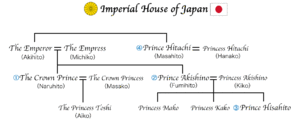
Akihito af Japan / Personlige interesser / Iktyologi
Akihito familietræ over efterkommere
Kejser Akihito af Japan regerede som den 125. kejser af Japan, fra 7. januar 1989 til sin abdikation den 30. april 2019. Han overlod tronen til sin ældste søn, kronprinsen Naruhito. Akihitos virke som kejser var ifølge landets forfatning af konstitutionel karakter, og han var den første af Japans kejsere, der igennem hele sin regeringstid alene havde ceremoniel betydning og var uden politisk indflydelse.